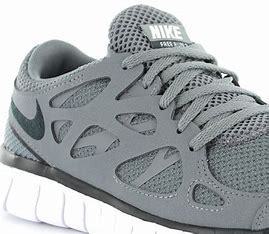
Brand: Nike
Model: Free Run 2